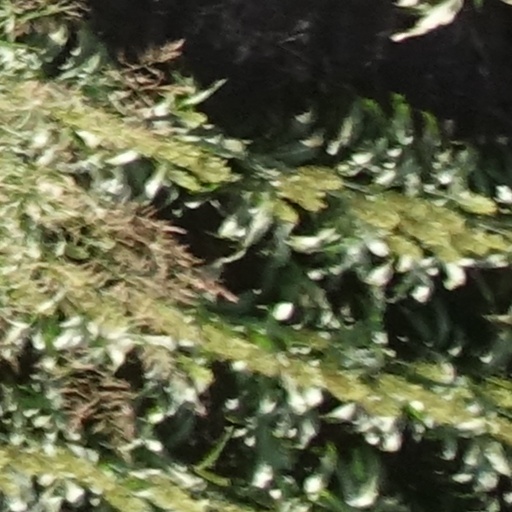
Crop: sorghum